MV Mill Bay

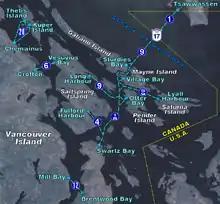
"Mill Bay" provides service along route "12" in this map of ferry service around southern Vancouver Island

The Brentwood Bay to Mill Bay ferry started operation in November 1924 by two former naval officers, Kennaird and Williams, and it is the oldest continuous ferry service on the coast of British Columbia. Initial service by the Cascade Freight and Trading Company was provided with a 22-year-old wooden hulled coastal steamer the SS "Cascade", which was altered to allow cars to drive on or off the bow and the stern. The "Cascade" underwent many more alterations over the years, including replacement of her steam engines with internal combustion engines,